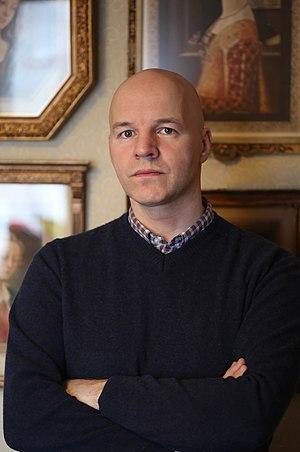
Piotr Aleksandrovitch Droujinine né le 29 mars 1974 est un historien et auteur russe et israélien, spécialisé dans les livres rares et les manuscrits. Il est Docteur en histoire. Attaché de recherche au l'Institut de linguistique de Moscou de l'Académie des sciences de Russie